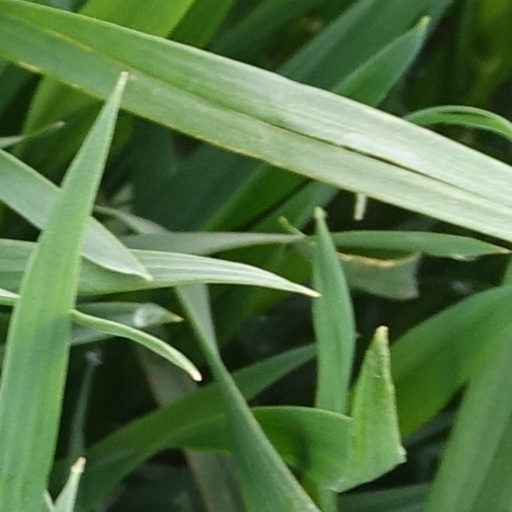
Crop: wheat